R Doradus

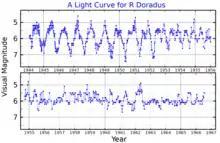
A visual band light curve for R Doradus, adapted from Bedding "et al." (1998)

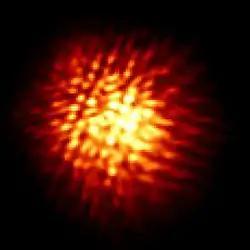
Infrared interferometric image of the star (1997)

The visible magnitude of R Doradus varies between 4.8 and 6.3, which means it is usually visible to the naked eye, but in the infrared it is one of the brightest stars in the sky. With a near-infrared J band magnitude of −2.65, only Betelgeuse and Antares at −2.9 and −2.73 (respectively) are brighter. In the infrared K band, it is sometimes the brightest star in the sky, although usually Betelgeuse is brighter.